Arlo Technologies

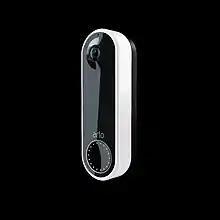
Arlo video doorbell.

Arlo makes products such as the Arlo Security Camera, as well as portable and baby monitoring cameras. Arlo cameras are designed to save energy by use of a low-power standby mode.